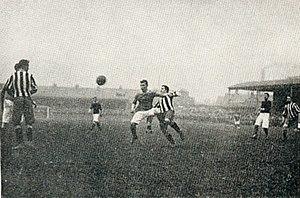
Arsenal Football Club est un club de football anglais fondé le 1ᵉʳ décembre 1886 à Londres. Son siège est situé dans le borough londonien d'Islington.
Le Newcastle United Football Club, souvent abrégé en NUFC, est un club de football anglais fondé le 9 décembre 1892 à la suite de la fusion entre le club de Newcastle East End et celui de Newcastle West End et qui évolue depuis sa création au St James' Park. Quatre titres de champion d'Angleterre, six Coupes d'Angleterre, un Community Shield, une Coupe des villes de foires et une Coupe Intertoto composent le palmarès de ce club historique.
Le Victoria Ground est un ancien stade de football situé à Stoke-on-Trent en Angleterre.